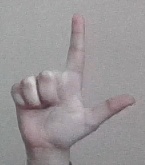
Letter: laam